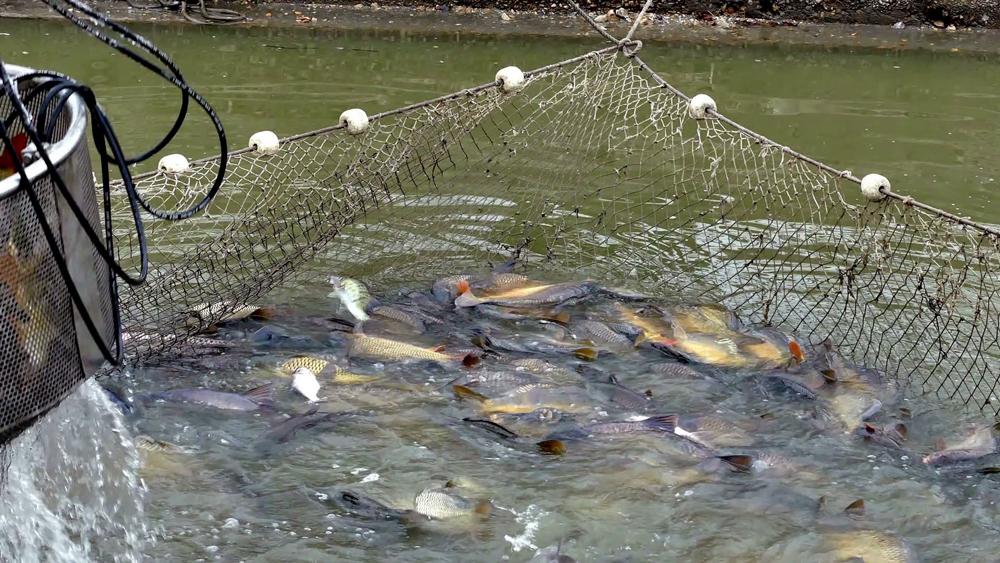
Mtu alie chuchuma akiwa ameshika mazao aina ya mpapai katika. Eneo la wazi lilio zungukwa na miti likiashilia ni eneo linalotumika kwa uzalishaji wa Hayo mazao.